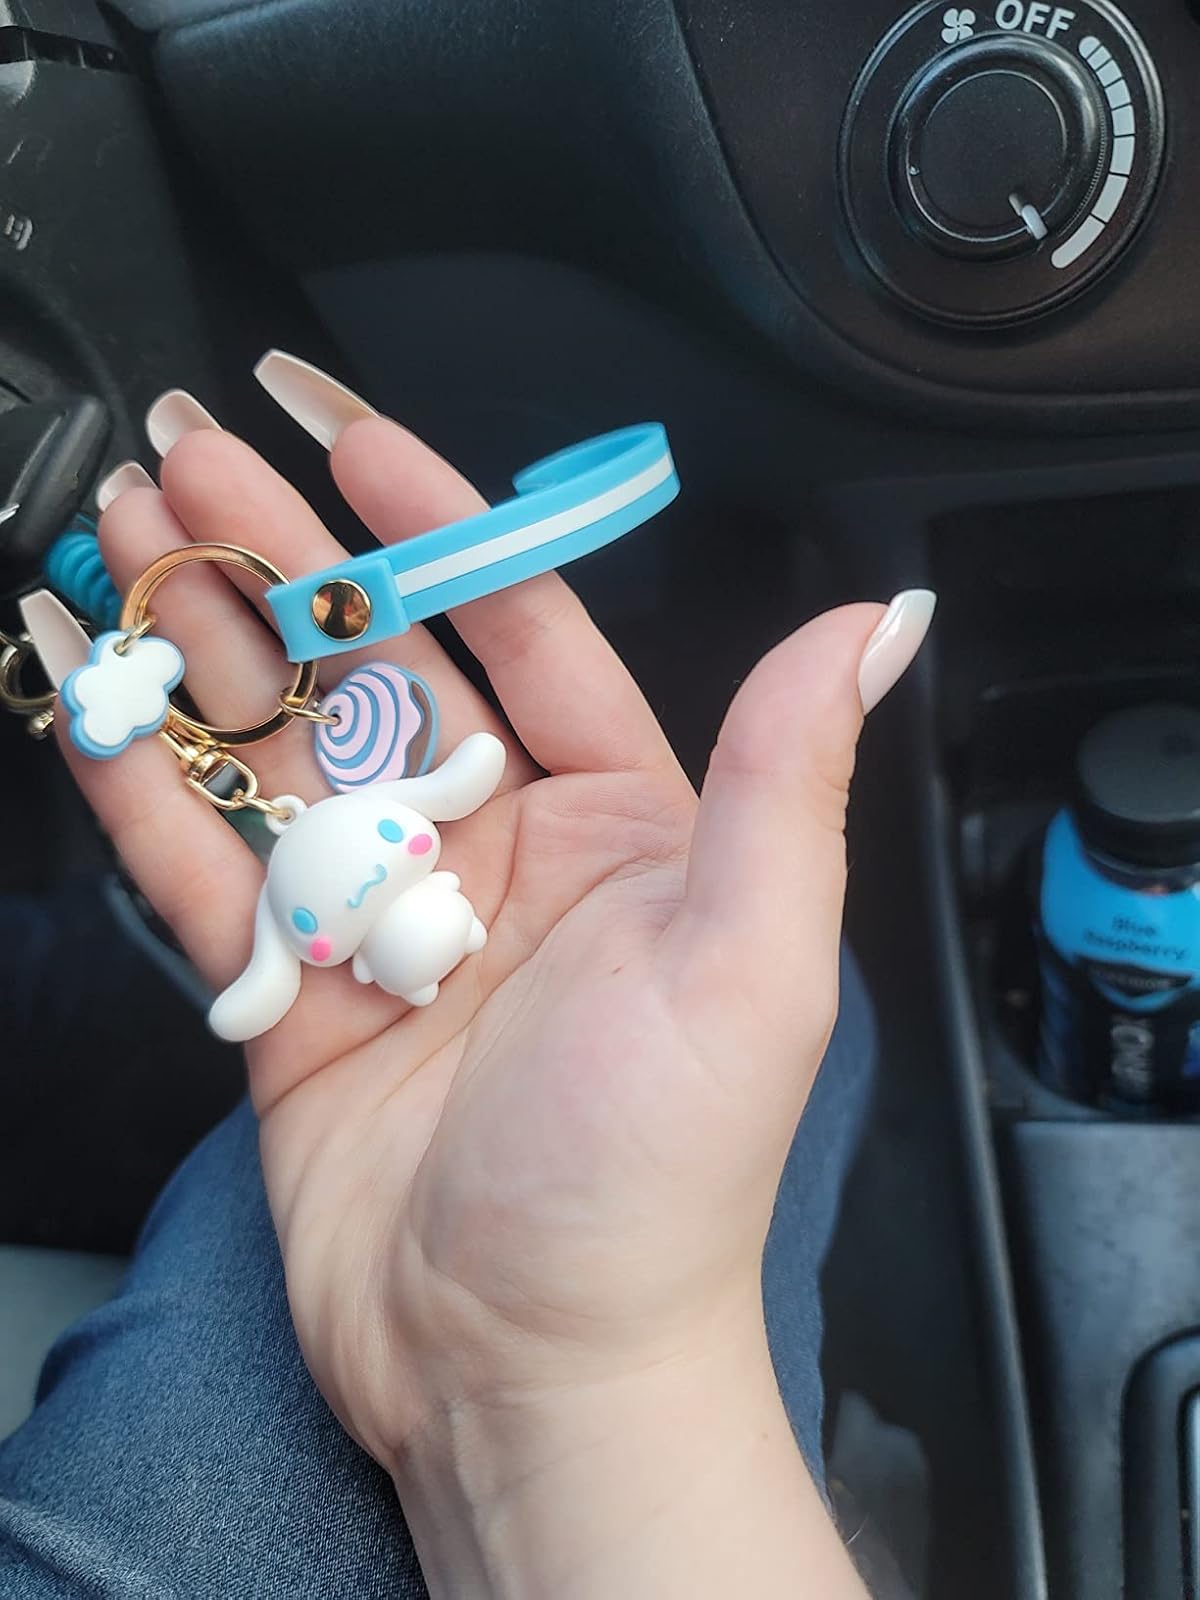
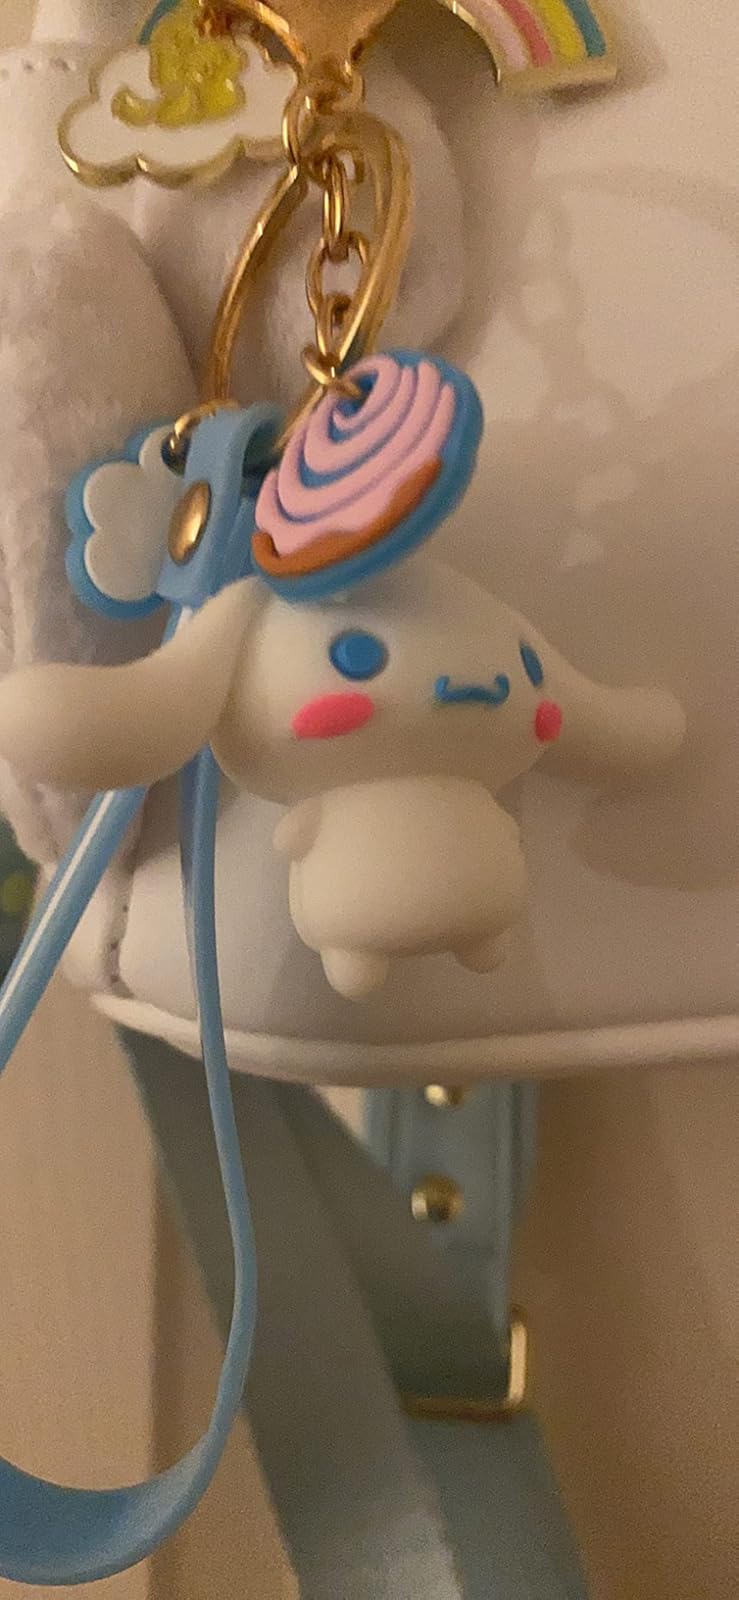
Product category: accessories_keychain
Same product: yes